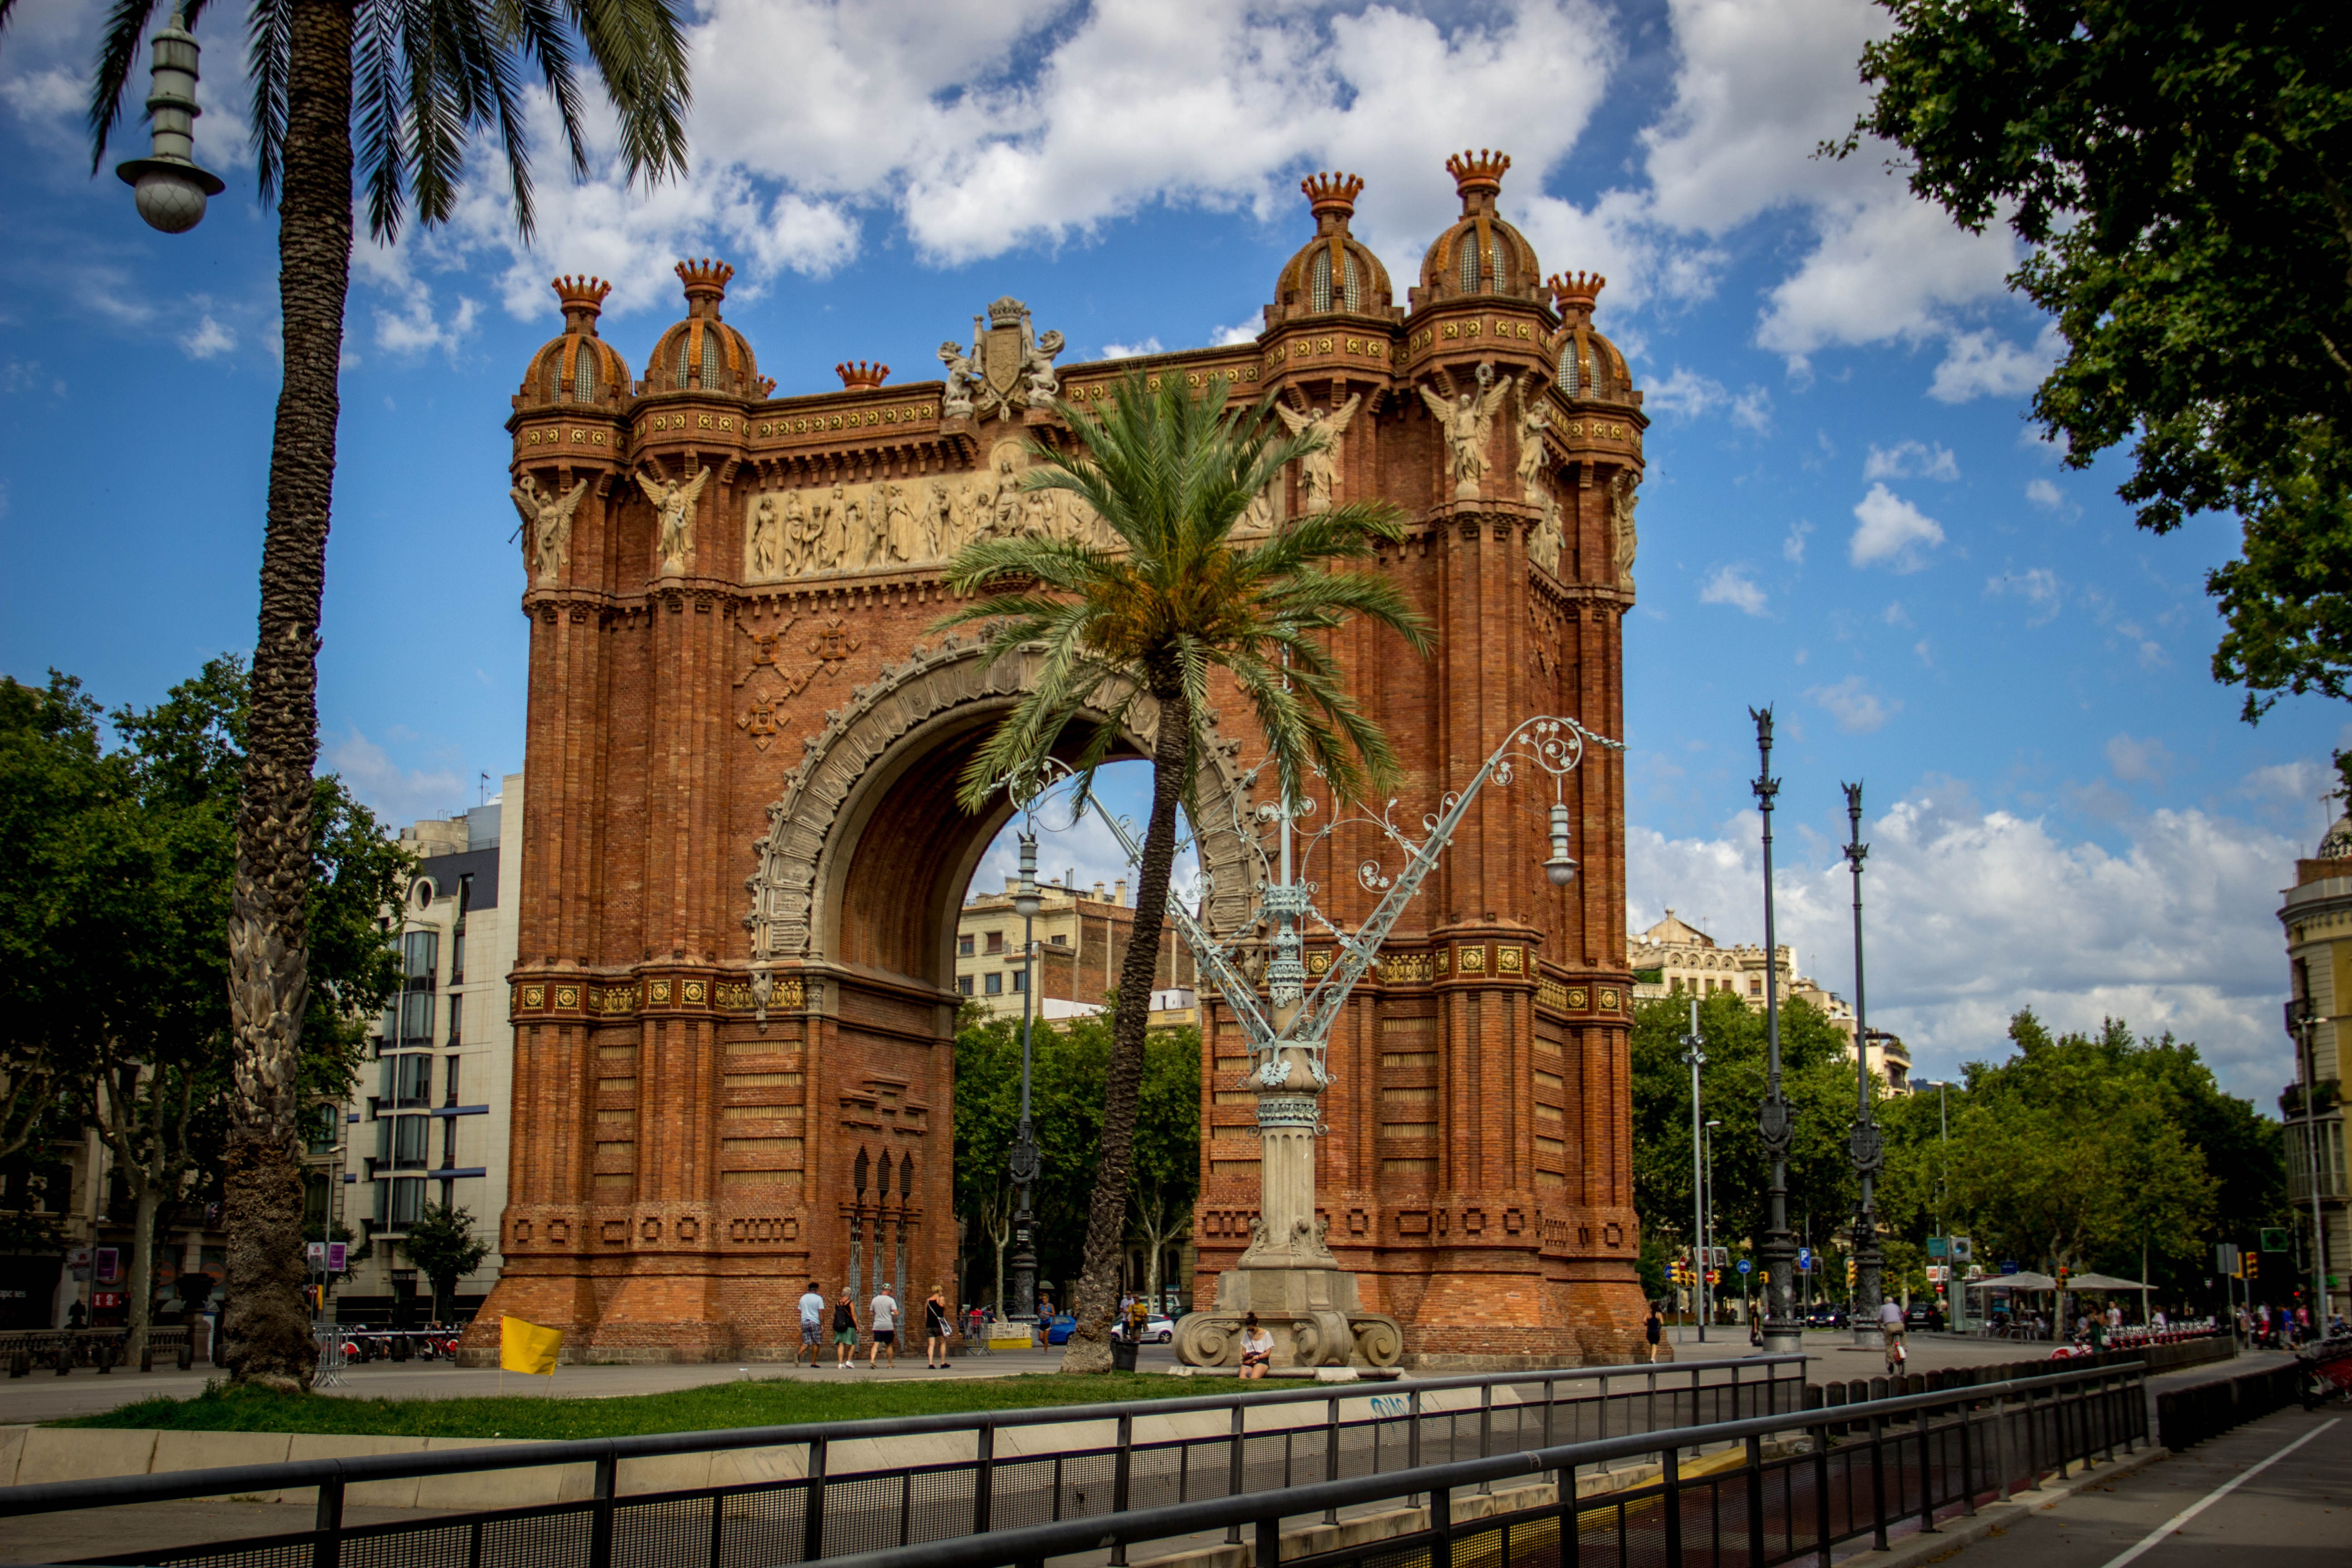
tree, architecture, city, monument, cityscape, downtown, arch, plaza, park, landmark, tourism, barcelona, art, spain, catalonia, town square, arc, milestone, urban area, ancient history, arc de triomf